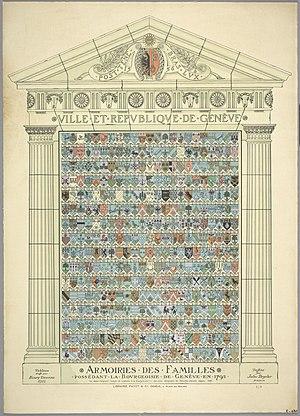
Armoiries des familles possedant la bourgeoisie de Geneve en 1792
La bourgeoisie de Genève correspond au sommet d'une hiérarchie sociale de la république de Genève, ayant possédé jusqu'en 1798 différents droits personnels, survivants du droit médiéval urbain et jadis commun à l'ensemble des villes de l'Europe occidentale.